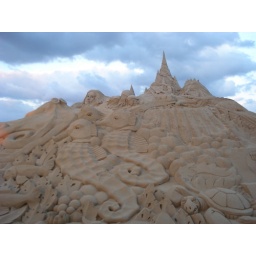
largest sand castle in the world